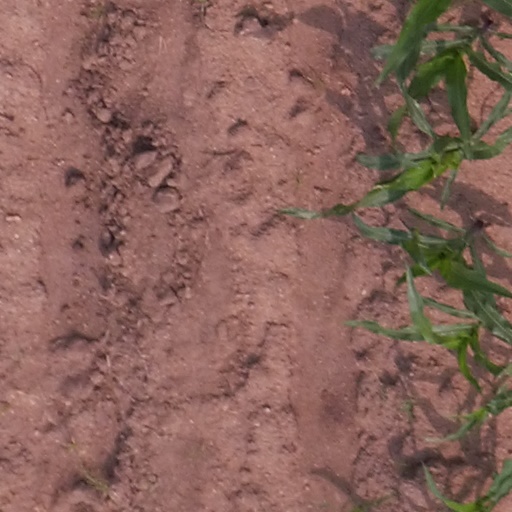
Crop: maize; corn